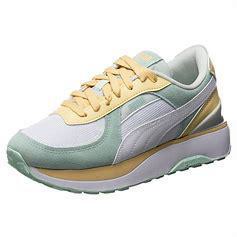
Brand: Puma
Model: Cruise Rider